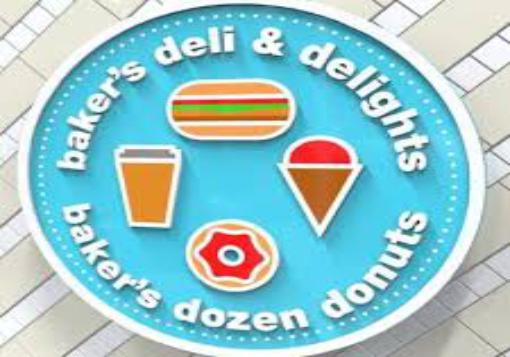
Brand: Baker's Dozen Donuts
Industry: Food